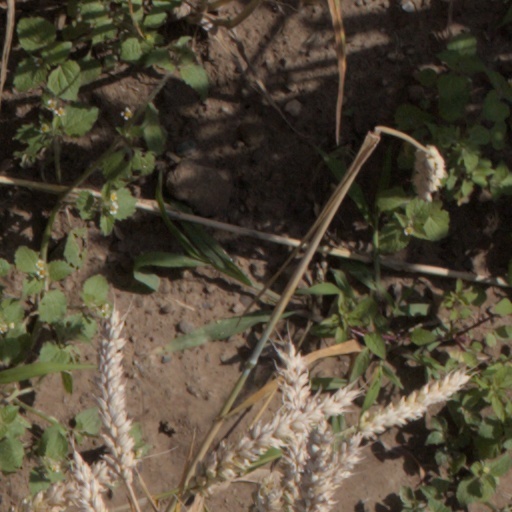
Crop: wheat